Cornwall

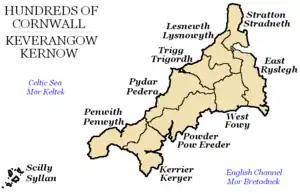
The ancient Hundreds of Cornwall

Humans reoccupied Britain after the last Ice Age. The area now known as Cornwall was first inhabited in the Palaeolithic and Mesolithic periods. It continued to be occupied by Neolithic and then by Bronze Age people.